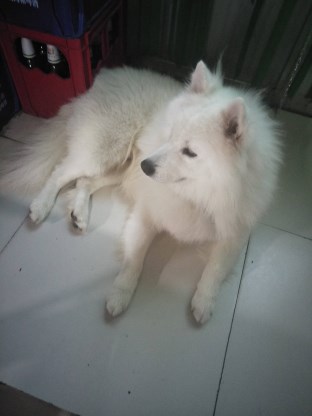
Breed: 2192-n000088-Samoyed